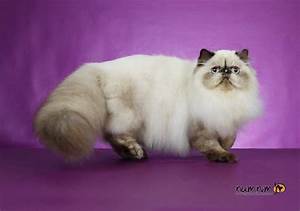
Label: gatto